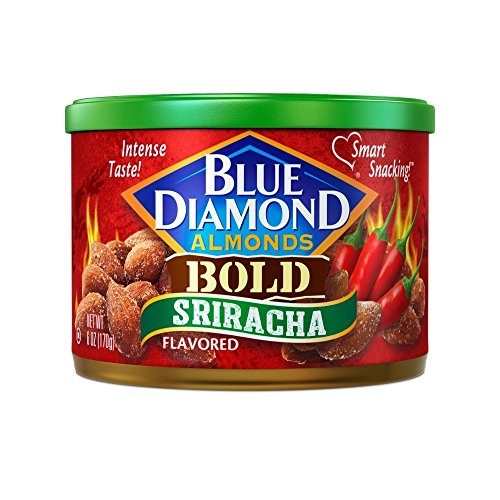
Item Name: Blue Diamond Almonds Bold Sriracha Flavored, 6 Ounce (Pack of 6)
Value: 36.0
Unit: Ounce

Price: 3.49